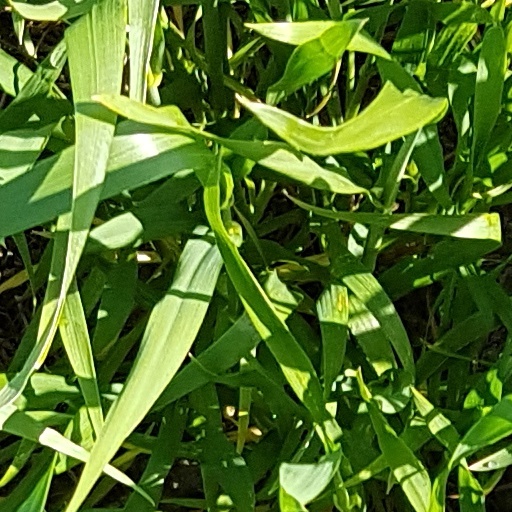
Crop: wheat